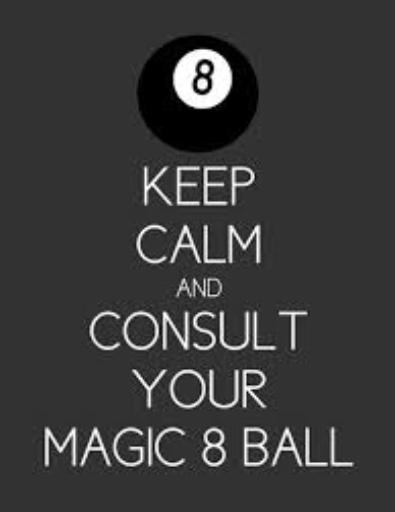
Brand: magic 8-ball
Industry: Leisure